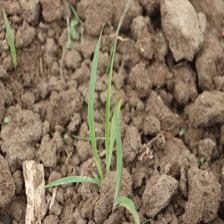
Label: Sorghum